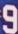
Number: 9